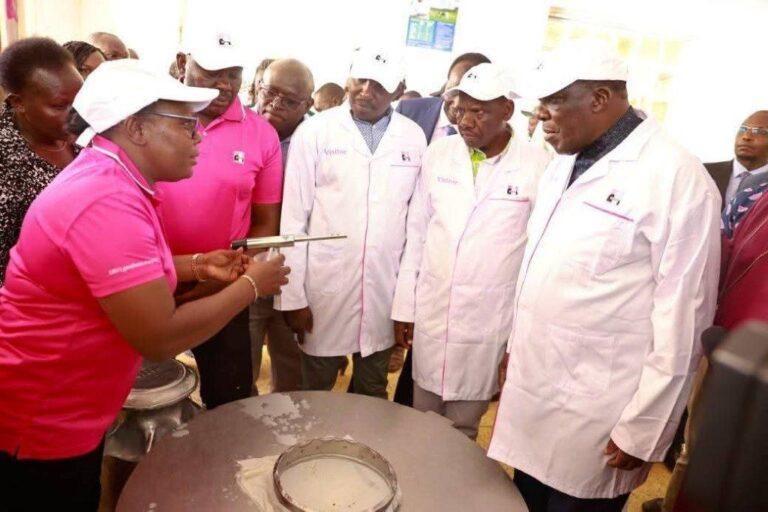
Watu wengi wamejumuika katika sehemu fulani kuelezwa jambo fulani kuhusu kifaa cha kulima. Watu waliovalia mavazi maalum ya rangi nyeupe wanaonekana kuwa maafisa wa kilimo wanawaonyesha mambo hayo wamevaa mashati ya rangi ya kizambarau.